Causes of unemployment in the United States

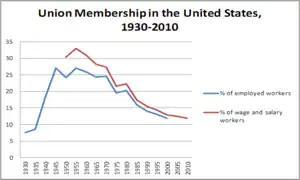
Union membership in the United States from the Great Depression to 2010

Economist Paul Krugman wrote that historically, worker participation in labor unions gave workers more power in negotiating how corporate profits were split up with shareholders and management. Organized labor acted to limit layoffs. Strong labor unions were a check on executive pay, keeping top executive pay at considerably lower ratios relative to the average worker during the 1950s than during the 2000s. Unions were also a factor in income equality, helping ensure that middle class worker pay rose along with the pay of the higher income brackets.